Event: Nepal Earthquake
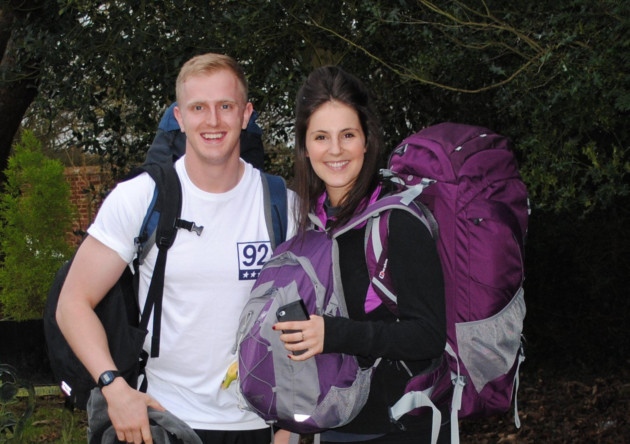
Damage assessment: no_damage